Winterreise

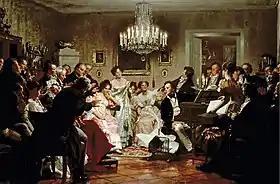
Julius Schmid's 1897 painting, "Schubertiade"

Many have attempted to explain the reason Schubert composed "Winterreise." A possible explanation is documented in a book by Elizabeth Norman McKay, "Schubert: The Piano and Dark Keys": "Towards the end of 1822 ... Schubert was very sick, having contracted the syphilis that inevitably was to affect the remainder of his life: his physical and mental health, and the music he was to compose." As detailed below, he worked on "Winterreise" as he was dying of syphilis.